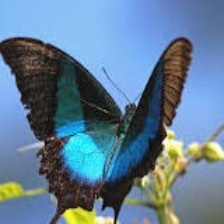
Species: BANDED PEACOCK